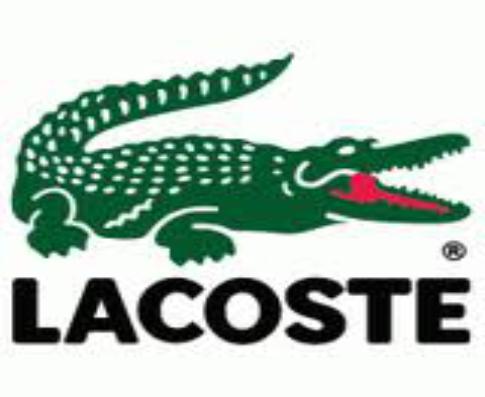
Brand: lacoste
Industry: Clothes